Dąbrówka High School (Poznań)

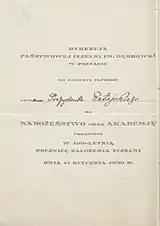
"centenary", 1930

Throughout most of the interwar period Dąbrówka was one of two public and one of five female high schools in Poznań in general; it was also the most prestigious one. The establishment was entirely Polish in terms of instruction language and general outlook. There is no information on groups with German, which must have disappeared in the early 1920s; later memoirs of Polish students only exceptionally refer to German colleagues. German textbooks and manuals were gradually being replaced with Polish ones. In terms of religion the school was clearly a Roman Catholic one and none of the sources notes presence of Protestant ministers. Until the late 1920s the overall number of students hovered around 800. Once a neo-humanist division was set up in 1929 - since 1936 operational as entirely separate - the number of girls probably decreased slightly.